Clay County Courthouse, Western District

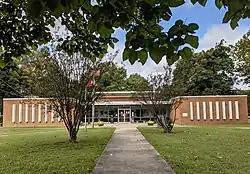
Clay County Courthouse, Western District

The Clay County Courthouse, Western District is located at Courthouse Square in the center of Corning, one of two county seats of Clay County, Arkansas (the other is Piggott). It is a single-story masonry structure, built out of concrete with brick facing. The main facade is symmetrical, with a recessed entrance area sheltered by a portico with a flat roof. The courthouse was built in 1966–67 to a design by Donnellan & Porterfield. Both this courthouse and that in Piggott were built in the wake of a fire that destroyed the old Corning courthouse, and both were designed by Donnellan & Porterfield. Both are locally prominent examples of New Formalism style of Modern architecture.